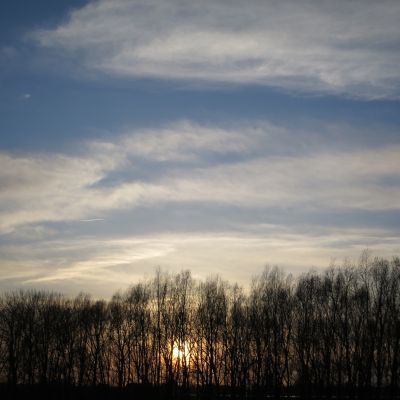
Cloud type: Contrail (Ct)